Purple Mountains (album)

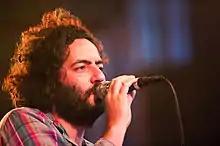
The album was originally to be produced in Vancouver by Dan Bejar, but the sessions were later scrapped.

Berman first reached out to Canadian musician and Destroyer frontman Dan Bejar through e-mail in the fall of 2016. He did not know Bejar personally but was a fan of his music and had read Bejar say positive things about Silver Jews. Bejar had never produced before but told Berman he was willing to try, and the two made loose plans to work together. Berman, who "famously obsessed over his lyrics," went on an "extended eight-month West Coast walkabout". He spent time writing in Joshua Tree, California. His wife Cassie came out for his 50th birthday in January 2017 and they rented a place in Malibu. He then drove to Portland, Oregon, and rented another place for three months in order to write.